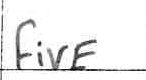
Label: five